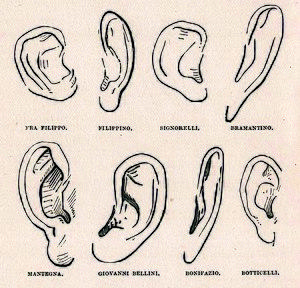
Le test du canard est un type d'inférence qui, dans sa forme la plus fréquente, s'énonce ainsi : « si ça ressemble à un canard, si ça nage comme un canard et si ça cancane comme un canard, c'est un canard. » Ce raisonnement analogique implique qu'un sujet peut être catégorisé d'après certaines de ses caractéristiques apparentes. L'expression désignant cette inférence par association de traits est d'abord employée aux États-Unis durant la guerre froide, dans le contexte du maccarthysme, et censée faciliter l'identification de sympathisants communistes supposés. Sur le plan linguistique, cette analogie s'analyse comme une imbrication de métonymies et de métaphores sur le plan cognitif, comme un prototypage. Si l'inférence semble relever plutôt de la classification populaire que de l'ornithologie savante, le développement de l'éthologie et les réflexions contemporaines sur la notion d'espèce tendent à accréditer une approche à partir des traits communs, y compris comportementaux.